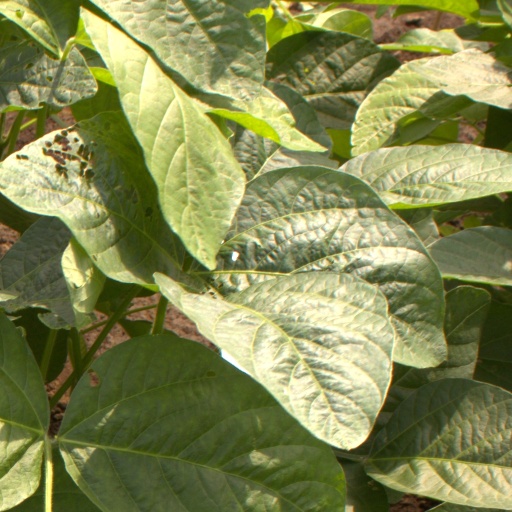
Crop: soybean